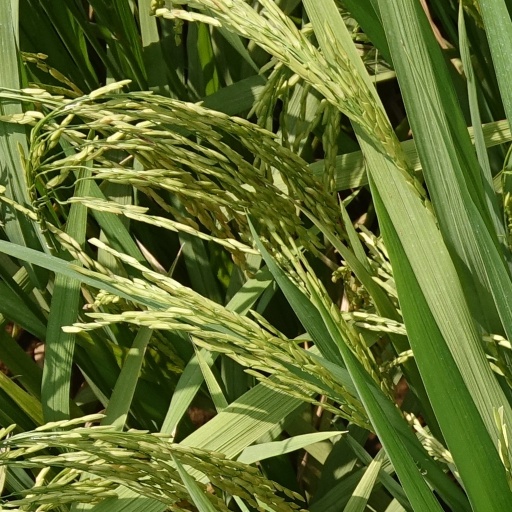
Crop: rice